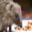
Label: porcupine